400 metres hurdles

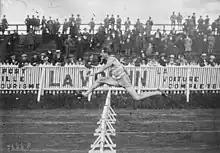
Géo André jumps over a barrier during the 400 metres hurdles in 1922.

At the beginning of the take-off, the knee must be driven toward the hurdle and the foot then extended. The leg position when extended must be stretched out, in a position of a split. The knee should be slightly bent when crossing the hurdle. Unless an athlete's body has great flexibility, the knee must be slightly bent to allow a forward body lean. Unlike the 110m hurdles, a significant forward body lean is not that necessary due to the hurdles being lower. However, the trail leg must be kept bent and short to provide a quick lever action allowing a fast hurdle clearance. The knee should pull through under the armpit and should not be flat across the top of the hurdle.